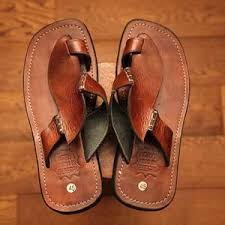
Nataal bi ma gis maa ngi gis ni ñaari dàll yoo xam ne dàll yu chocolat lañ ñu liggéeye ko der di ko melal nag bam mel melow chocolat, waaye daal ñaari dàll yu rafet lañ yoo xam ne dàll orãs yu taaru lañ.